Arctic Bay

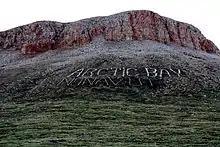
Arctic Bay Welcome Sign

Scheduled flights to and from Arctic Bay arrive at Arctic Bay Airport. This airport was certified in 2011 after completing major construction of the runway and a new terminal building. Currently, regular flights to the Arctic Bay are available through Canadian North from Iqaluit and Resolute.